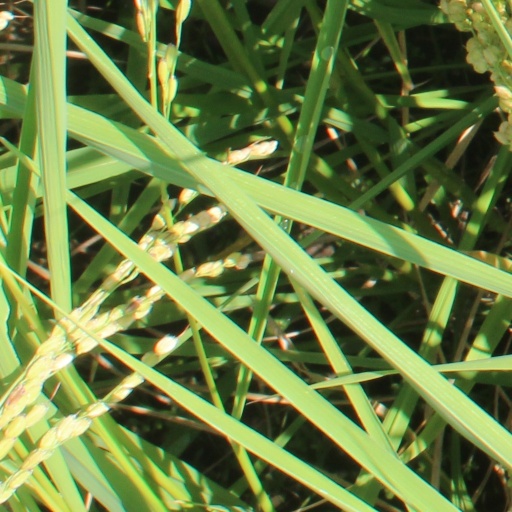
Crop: rice